Protestant Church in Western Indonesia

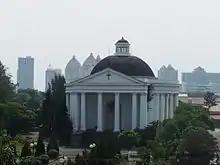
Immanuel Church, Jakarta

The Protestant Church in Western Indonesia (abbreviated as GPIB) is a Reformed Church, and its theology is based on the teaching of John Calvin. It was established on 31 October 1948. It was called the ""De Protestantse Kerk in Westelijk Indonesie"", founded in 1605 in Ambon, Moluccas. In its formative years it consisted of seven classes: Jabar, Java, Jatim, Sumatra, Bangka, Borneo, Sulawesi. It is a member of the World Communion of Reformed Churches the World Council of Churches and the Christian Conference in Asia.